Raheel Sharif

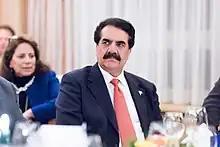
Sharif at the Global Security Dinner Davos in 2017

In April 2017, Raheel got the approval of the Government of Pakistan to serve as head of Islamic Military Counter Terrorism Coalition a 41-nation Islamic military alliance being headquartered in Saudi Arabia.